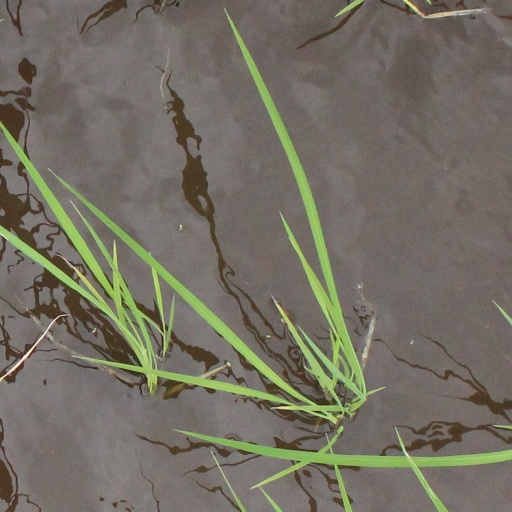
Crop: rice